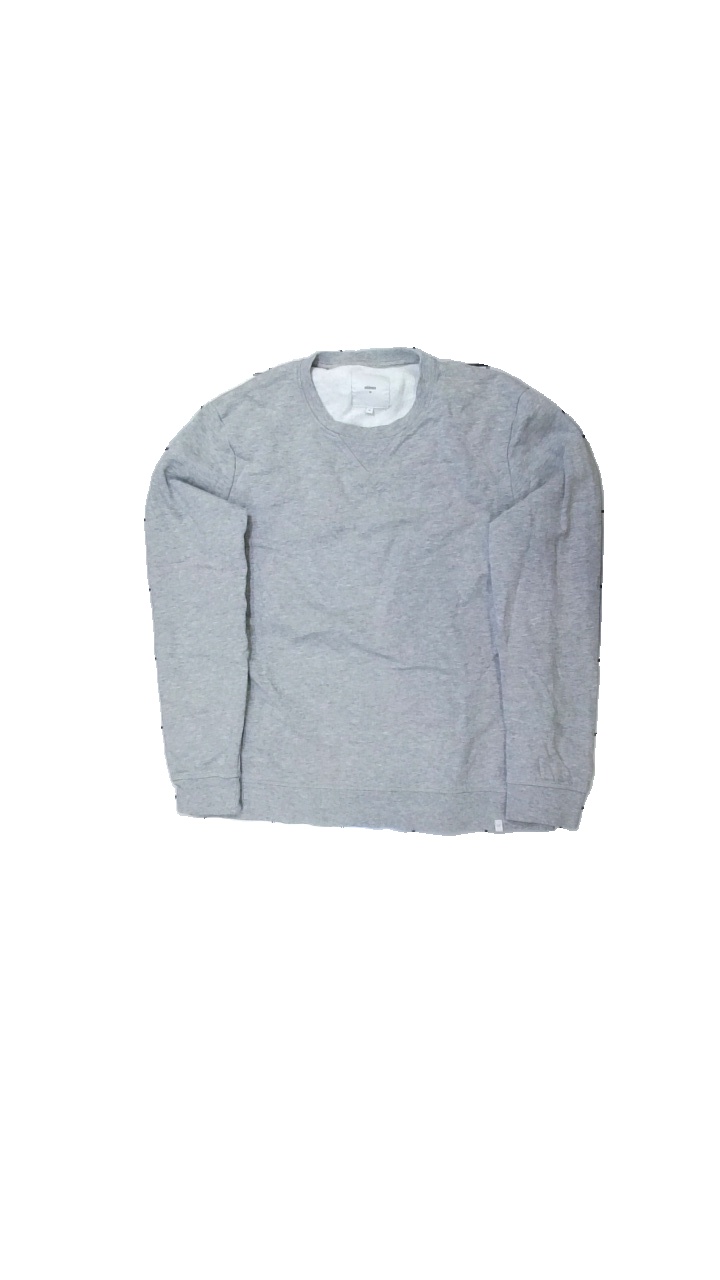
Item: Sweater (Unisex)
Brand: Minimum
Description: grå sweater
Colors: Grey
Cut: C-collar
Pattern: Logo print
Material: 100% bomull
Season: All
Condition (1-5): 5
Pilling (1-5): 5
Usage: Reuse
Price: <50